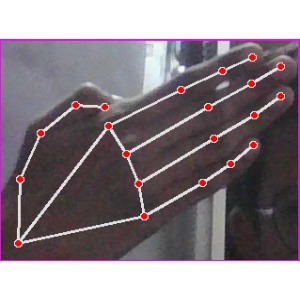
अक्षर: घ